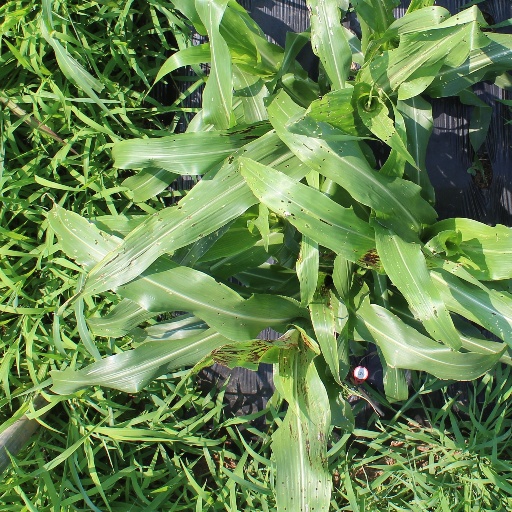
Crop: sorghum